Dirk Marcellis

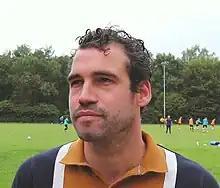
Marcellis in 2020

Dirk Antoon Nico Marcellis (born 13 April 1988) is a Dutch former footballer who played as a centre back. After a non-playing period at PSV, Marcellis fought back at AZ and became one of its important players. After suffering from injuries, he signed with NAC Breda in January 2015. He signed with PEC Zwolle after NAC was relegated. He retired in 2018 due to a severe knee injury.